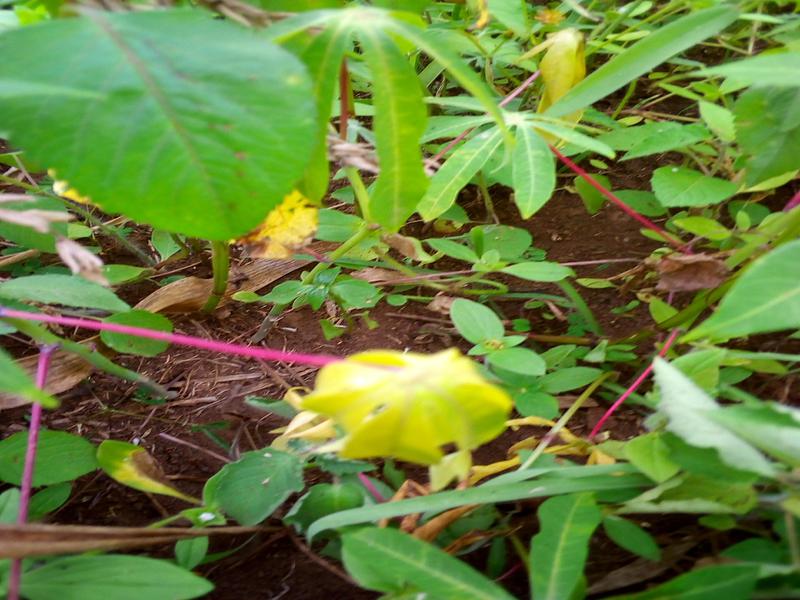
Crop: cassava
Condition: healthy